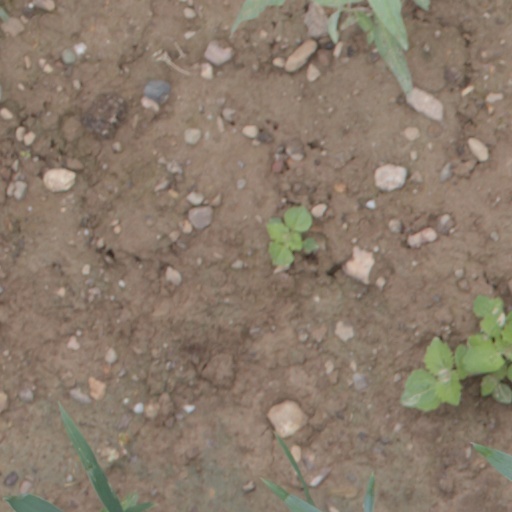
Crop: wheat